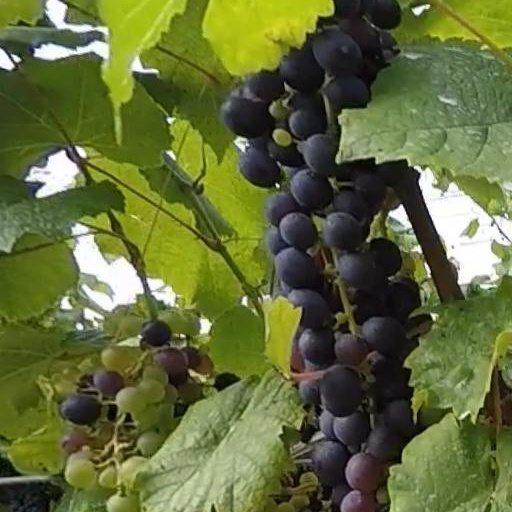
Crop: grape